Angamos metro station

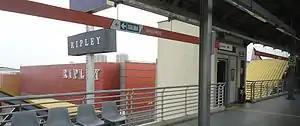
Angamos station in 2013

Angamos is a Lima and Callao Metro station on Line 1. The station is located between Cabitos and San Borja Sur. It was opened on 11 July 2011 as part of the extension of the line from Atocongo to Miguel Grau. The full revenue service started on 3 January 2012.